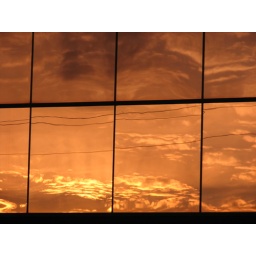
orange sky and clouds by bigshoot1966